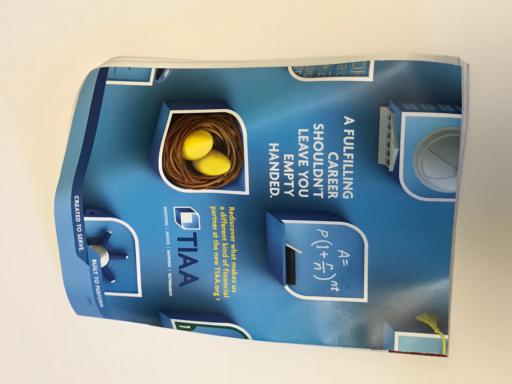
Waste category: paper